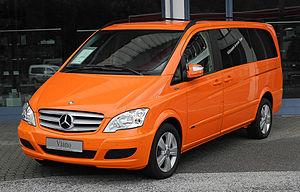
Le Mercedes-Benz Viano est un monospace de la marque allemande Mercedes-Benz produit de juillet 2003 à 2014. Il s'agit d'un monospace décliné en 3 versions différentes : la version courte, la version longue et la version extralongue. Il remplace le Mercedes-Benz W638 il fut connu aussi sous le nom de Class V.